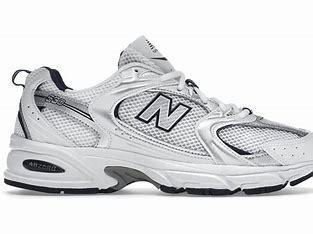
Brand: New
Model: Balance 530